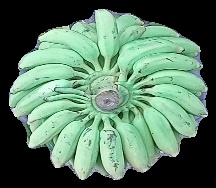
Variety: elakki-bale
Grade: grade1